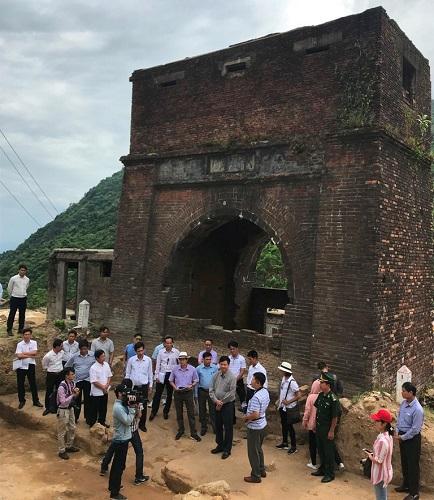
cô gái mặc áo khoác màu hồng và đội mũ màu đỏ đang đứng ở gần một người đàn ông mặc áo sơ mi dài tay màu tím